St. Nicholas Church (Nikolski, Alaska)

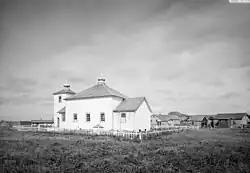
1990 HABS photo

St. Nicholas Church is a historic Russian Orthodox church in Nikolski, Alaska, which is located at the southern end of Umnak Island. Now it is under Diocese of Alaska, in the Parish of the Aleutian Deanery, of the Orthodox Church in America The parish is currently managed by the V.Rev Daniel Charles based in St Innocent Cathedral, Anchorage, as it does not have a permanent resident priest.